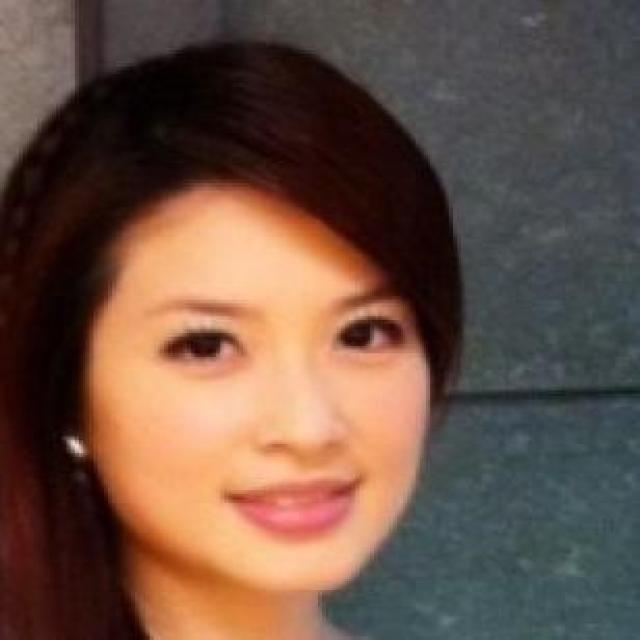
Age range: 21-44